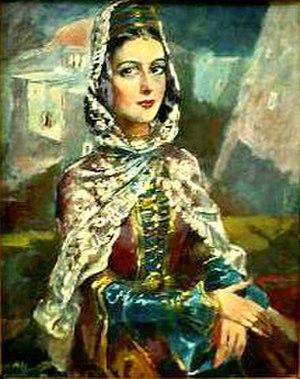
Les Avars sont un peuple de Ciscaucasie, constituant le plus grand groupe ethnique du Daghestan. Ils parlent l'avar, une langue appartenant aux langues nakho-daghestaniennes. Les Avars sont majoritairement musulmans sunnites depuis le XIIIᵉ siècle.